Light-up shoes

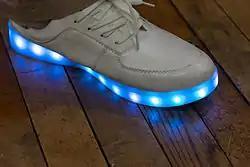
A typical light-up shoe for adults, where the LED ribbon is inside a translucent sole

Light-up shoes or LED shoes are footwear that have built-in light-emitting diodes, usually in the sole of the shoe. These specialized shoes may be used at parties, festivals, raves and to increase visibility.